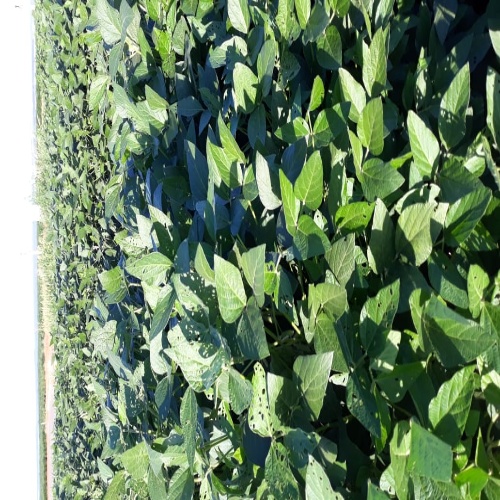
Label: Diabrotica_speciosa